Federico Bernardeschi

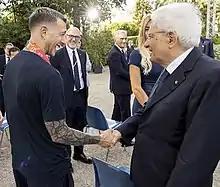
Bernardeschi ("left") shaking the hand of Sergio Mattarella ("right"), President of Italy, in Rome, following Italy's Euro 2020 win

On 5 March 2014, he made his debut with the Italy under-21, in a Euro 2015 qualifying match against Northern Ireland. He took part at the 2015 UEFA European Under-21 Championship under manager Luigi Di Biagio.